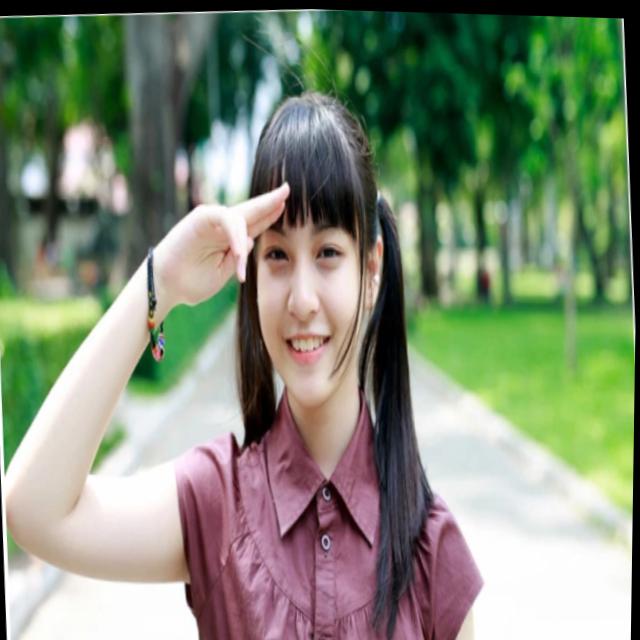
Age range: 13-20